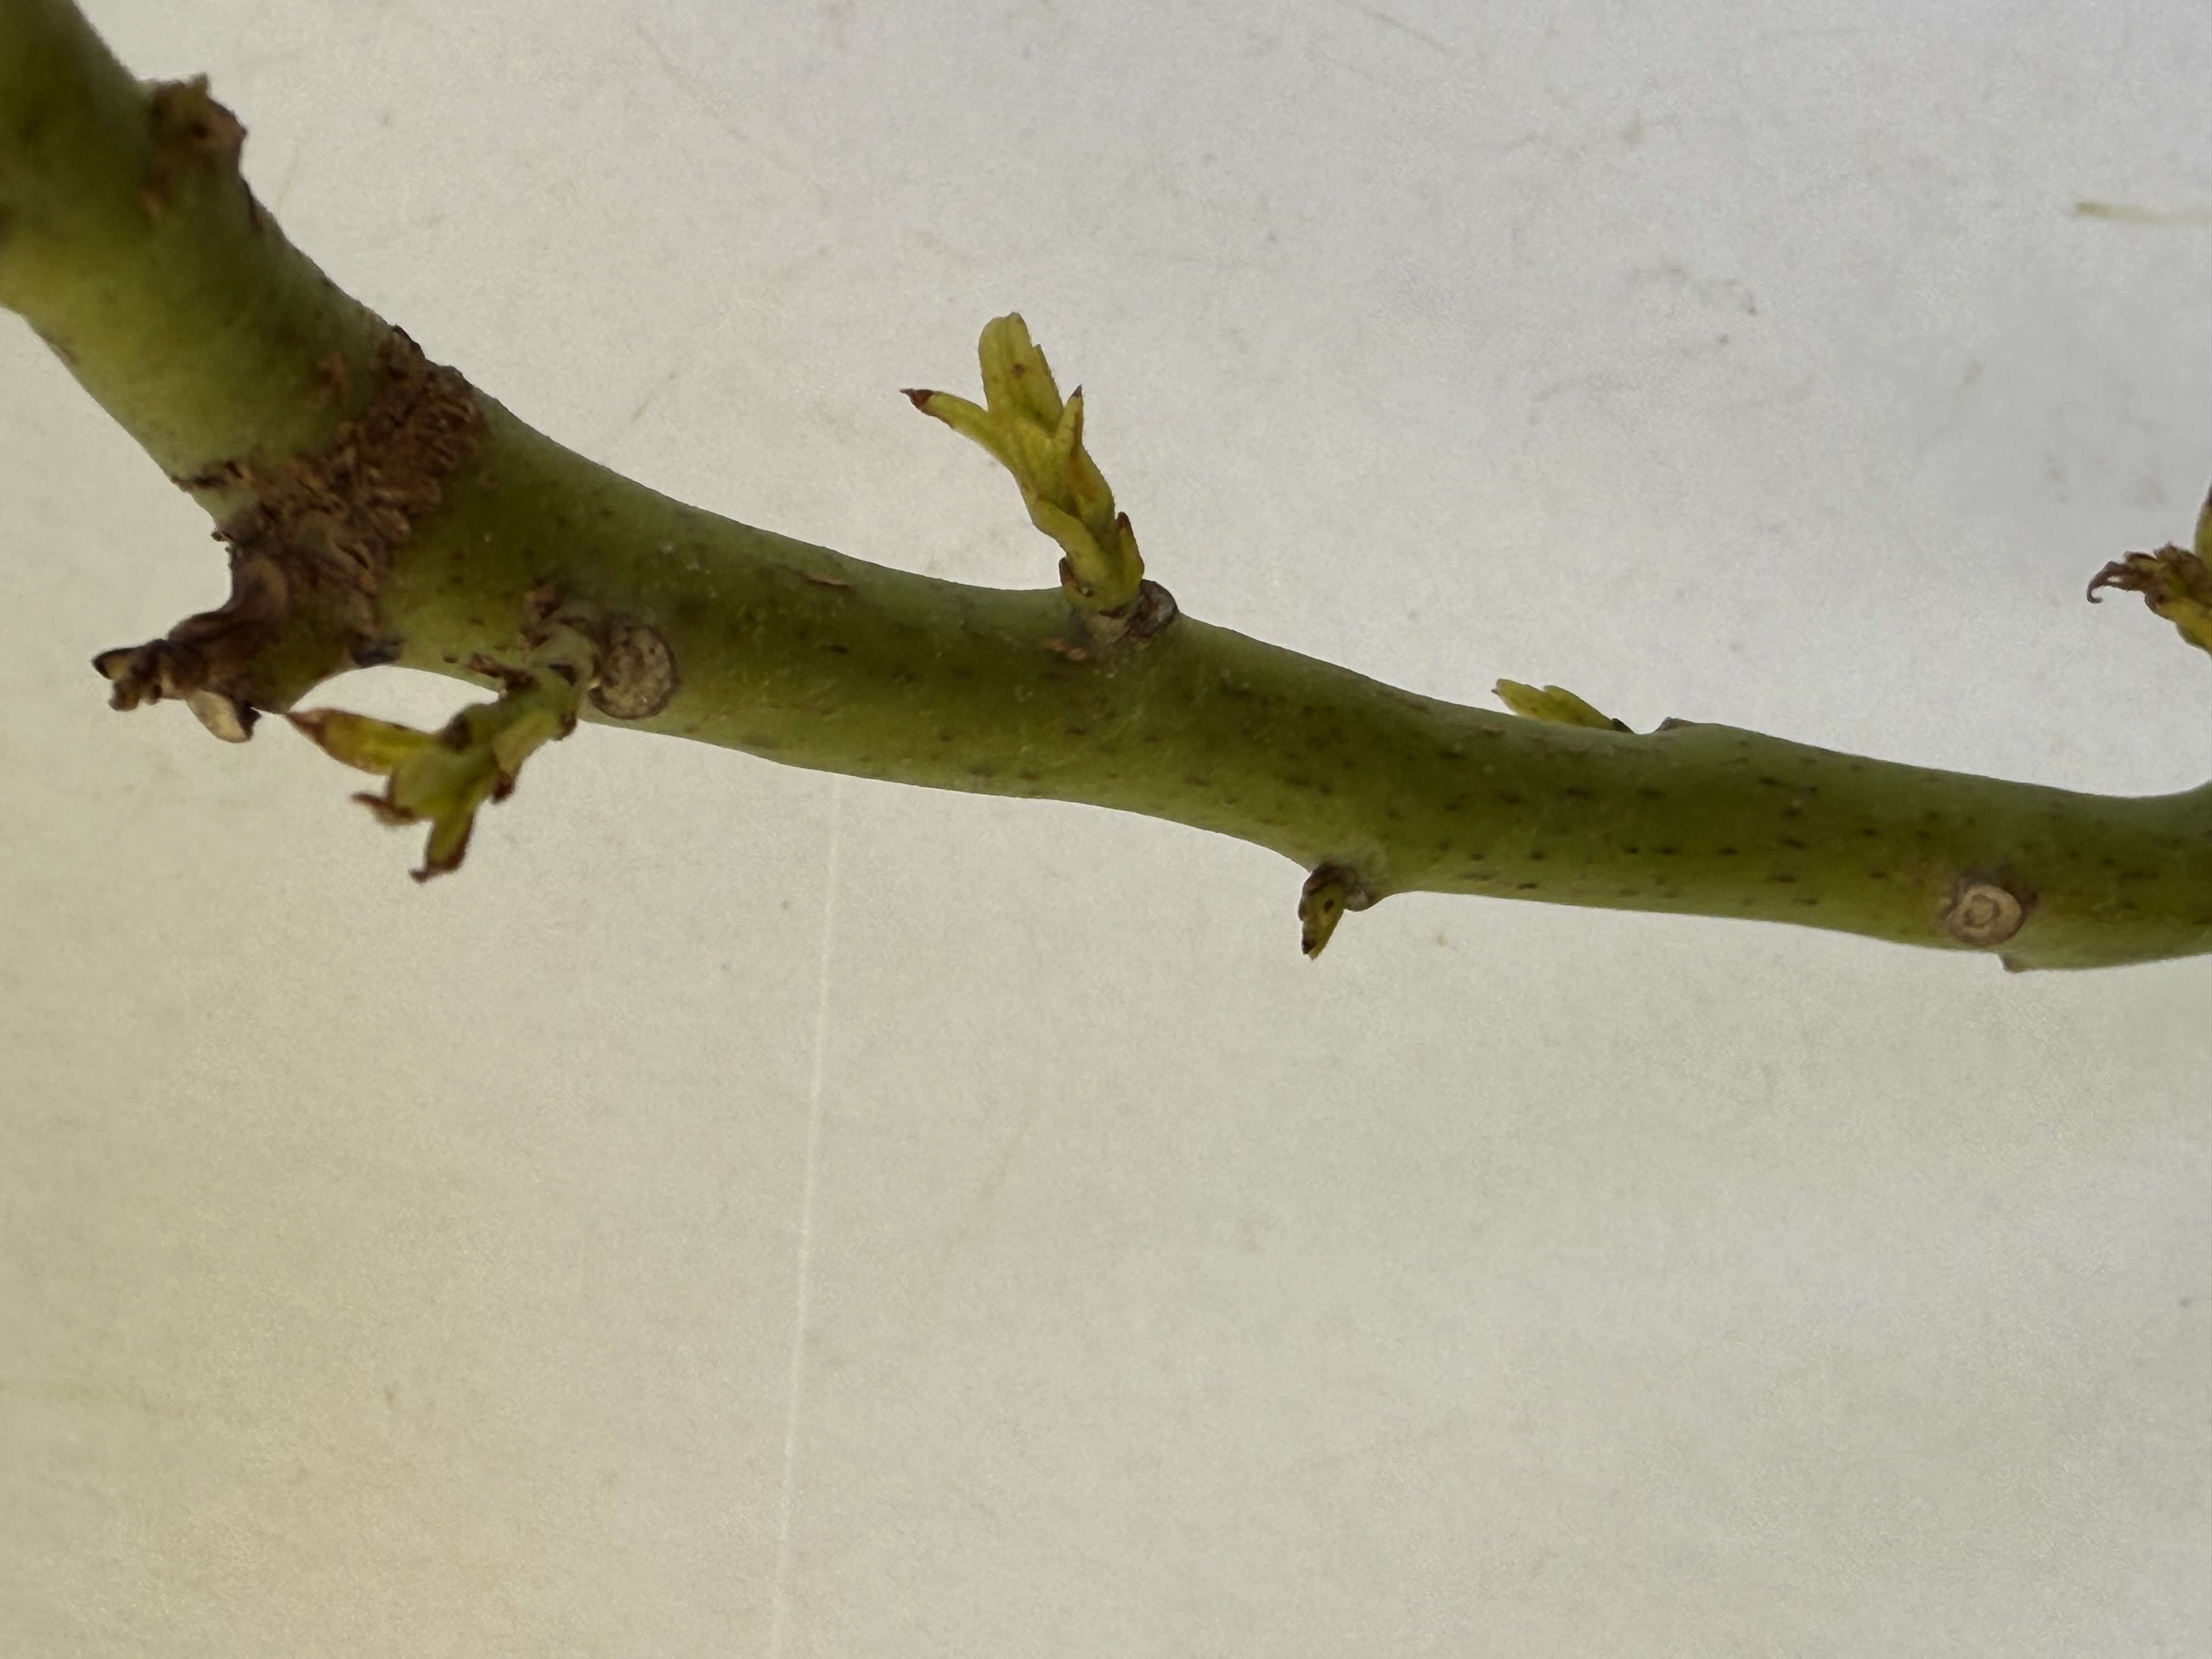
Variety: Avocado